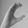
ASL letter: C